Gare de Lyon rail accident

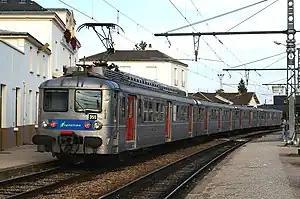
Train similar to that involved in the accident

Initial thoughts were that the collision was the result of a terrorist act, due to a recent string of bombings of French trains in and around Paris. This theory was supported by the fact that investigators who were examining the wrecked shell of train 153944 found the main brake pipe valve, located behind the first car, closed. When open, this valve allows compressed air generated in the first car to travel back through the other cars to power the compressed air brakes. When closed, the brakes on all cars behind the valve are disabled. Despite the signs of possible terrorism, the investigators believed that only someone with detailed knowledge of the braking system's workings could have closed the valve.